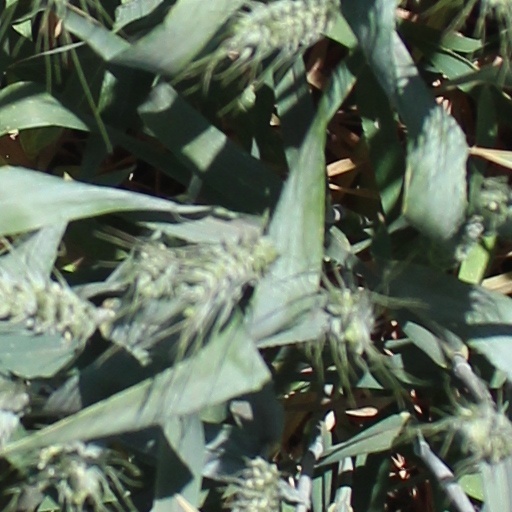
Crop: wheat